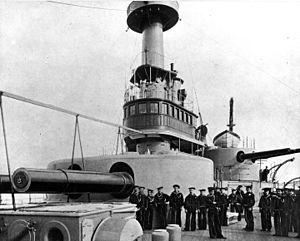
Les navires de la classe Indiana furent les premiers cuirassés mis en service par l'United States Navy qui soient comparables aux navires européens comme le HMS Hood. Commandés en 1890 et lancés entre novembre 1895 et avril 1896, ils étaient relativement petits avec un important blindage et une artillerie qui ouvrait la voie aux batteries intermédiaires. Conçus pour la défense côtière, leur franc-bord était trop bas pour qu'ils puissent affronter la haute-mer. Leurs tourelles manquaient de contrepoids et leurs ceintures blindées étaient placées trop bas pour pouvoir être efficace en toutes circonstances.
« Pré-dreadnought » est le terme utilisé pour désigner les cuirassés construits entre le milieu des années 1890 et 1905 pour remplacer les cuirassés à coque en fer des années 1870-1880. Construits en acier et protégés par un blindage en acier renforcé, les cuirassés pré-dreadnought embarquaient deux calibres d'artillerie : l'artillerie principale composée de pièces de gros calibre en tourelles et l'artillerie secondaire d'un calibre plus faible sous tourelles également mais aussi en casemates de chaque côté de la coque. Ils étaient propulsés par une machine à vapeur à triple expansion chauffant au charbon.